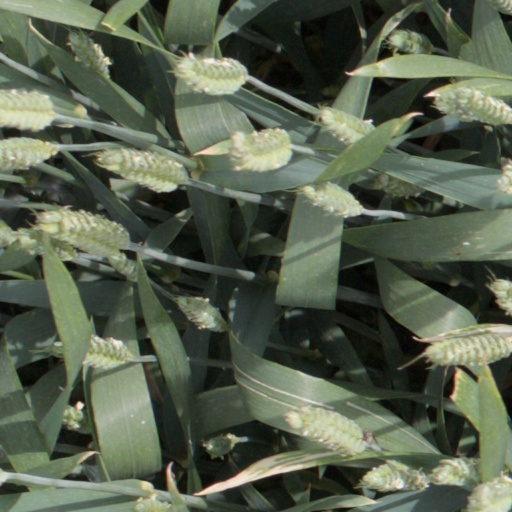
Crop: wheat